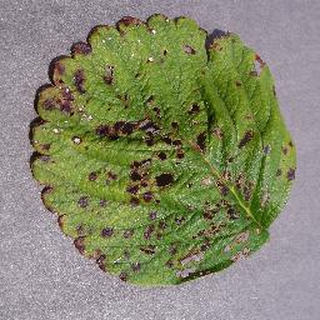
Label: strawberry_leaf_scorch